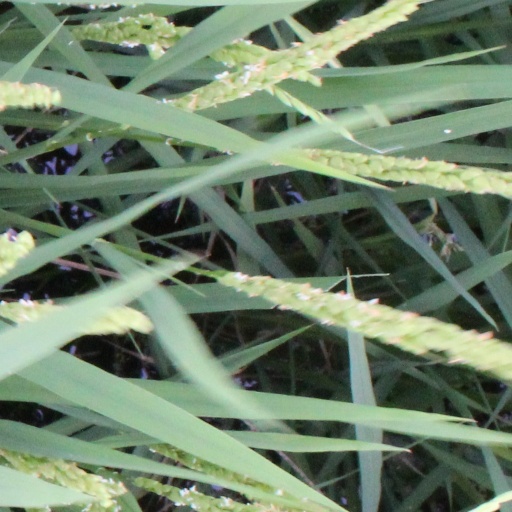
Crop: rice